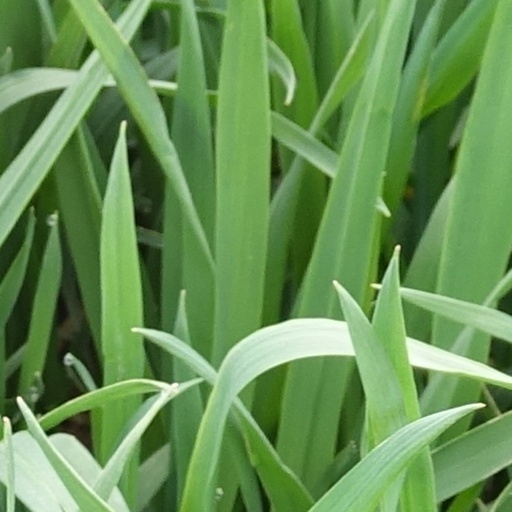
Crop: wheat